James O'Connor-John Trybowski Three-Decker

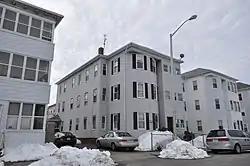

The James O'Connor-John Trybowski Three-Decker is a historic triple decker in Worcester, Massachusetts. When the building was listed on the National Register of Historic Places in 1990, it was recognized for its well preserved Colonial Revival styling, including porches supported by heavy square columns, and decorative brackets on the cornice. It was built about 1914, and its first owner, James O'Connor, was a gasfitter, and its early tenants were Irish immigrants. Since its listing, the house's exterior has been resided, removing the cornice decorations and enclosing the porches (see photo).